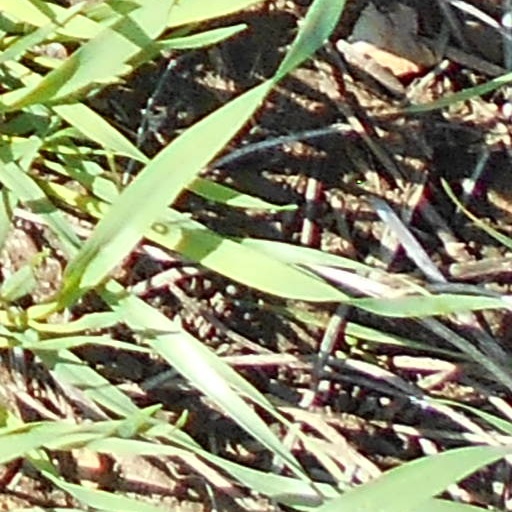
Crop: wheat